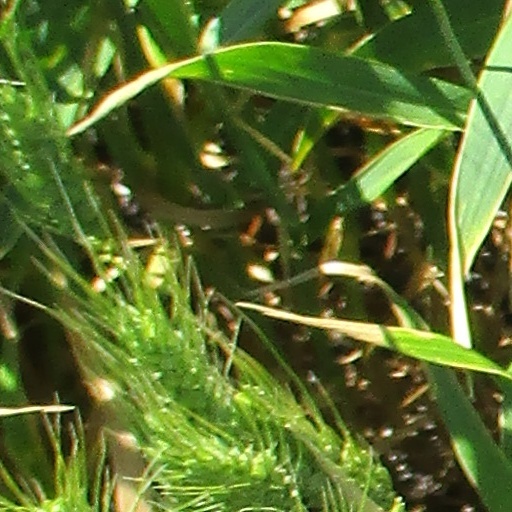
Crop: wheat